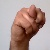
The image shows a hand gesture representing the letter 'N' in Indian Sign Language.